Icewear Vezzo

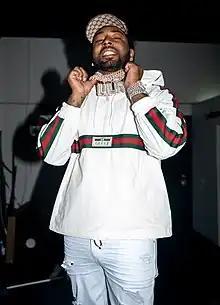

Chivez Smith (born October 31, 1989), known professionally as Icewear Vezzo, is an American rapper from Detroit, Michigan. He is the founder of the label Iced Up Records. He is best known for his "Clarity" mixtape series and his "Rich Off Pints" mixtape trilogy, with the latter entering the Heatseekers Albums chart. He is noted as a prominent figure of the Detroit hip hop scene.